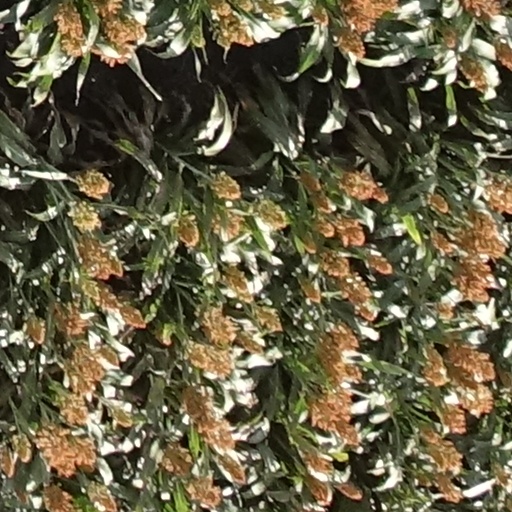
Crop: sorghum